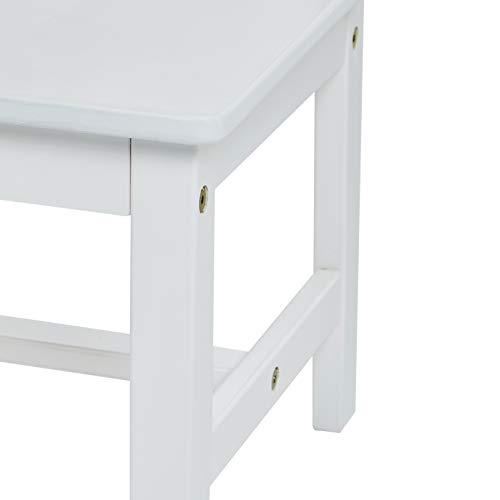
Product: AmazonBasics Kids Solid Wood Table and 2 Chair Set, White
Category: Home & Kitchen | Furniture | Kids' Furniture | Tables & Chairs | Table & Chair Sets
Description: Includes square table and two matching chairs.
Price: Total price:
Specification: Product Dimensions:         20 x 24 x 21 inches ; 19 pounds    |Shipping Weight: 26 pounds (View shipping rates and policies)|ASIN: B07HJW2JY2|Item model number: M42399T1W|    #40    in Kids' Table & Chair Sets